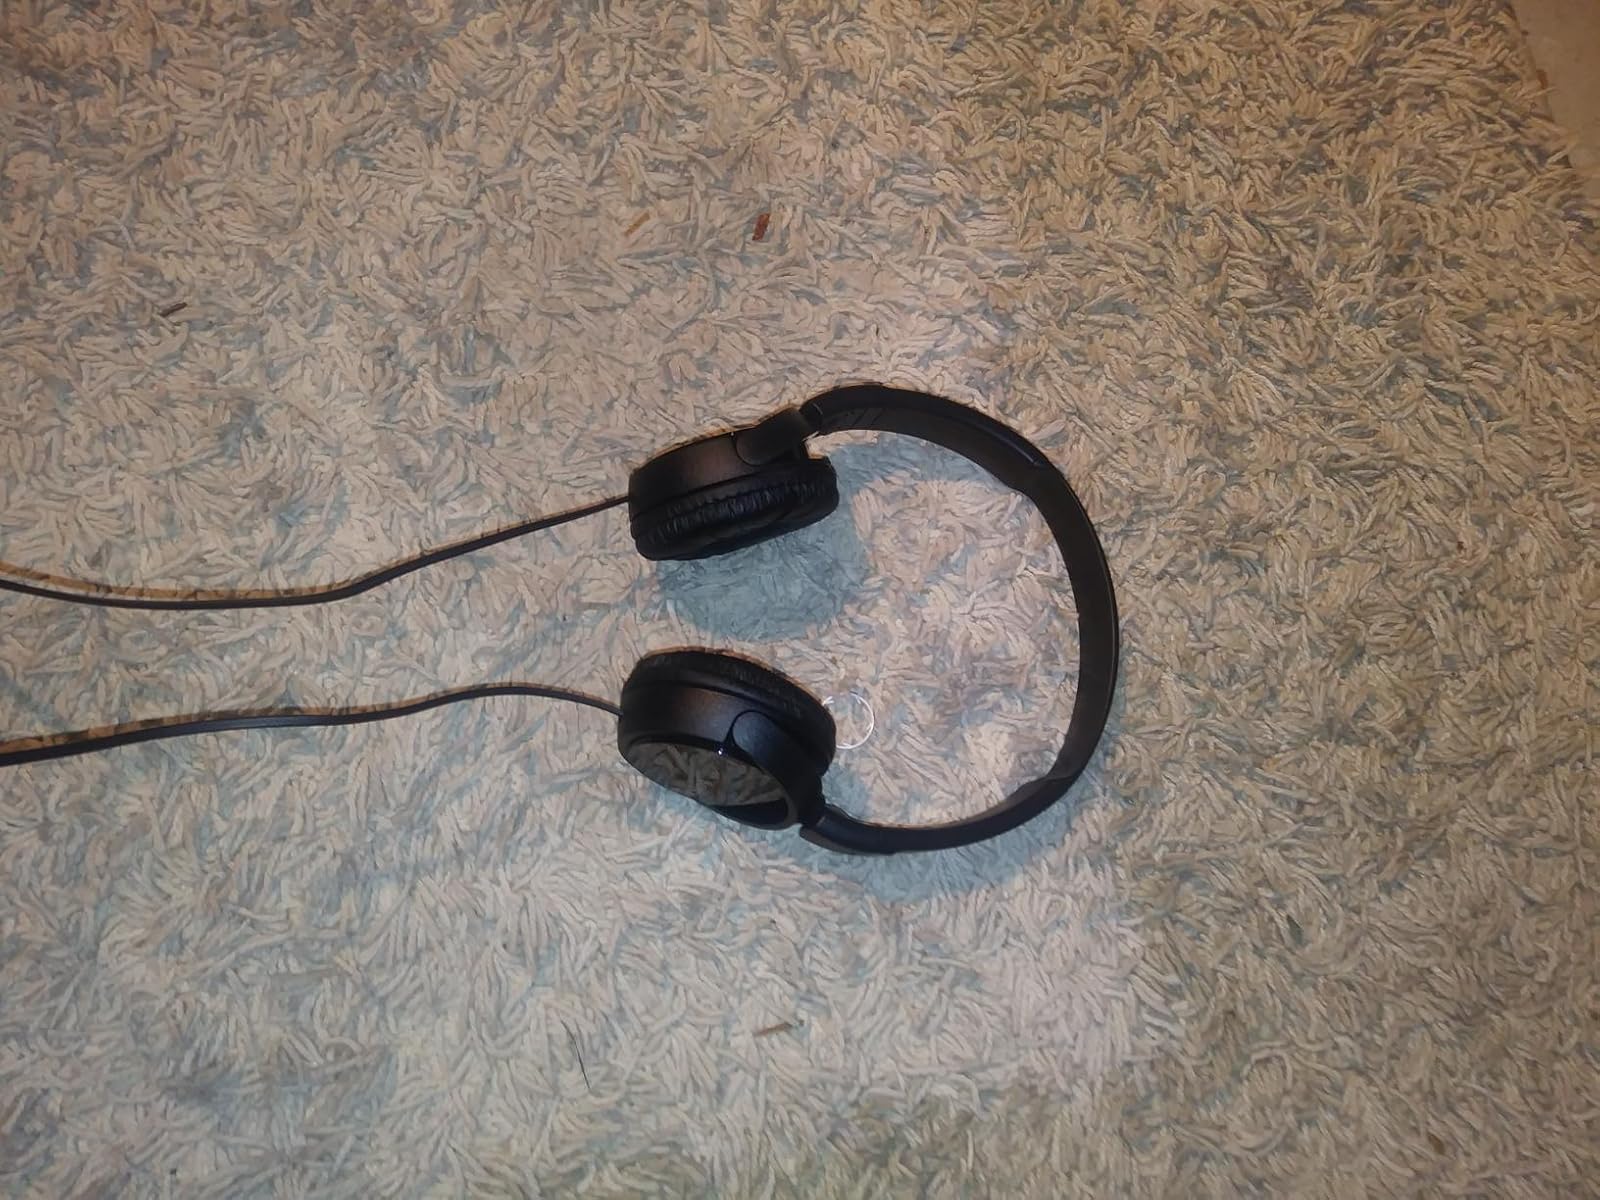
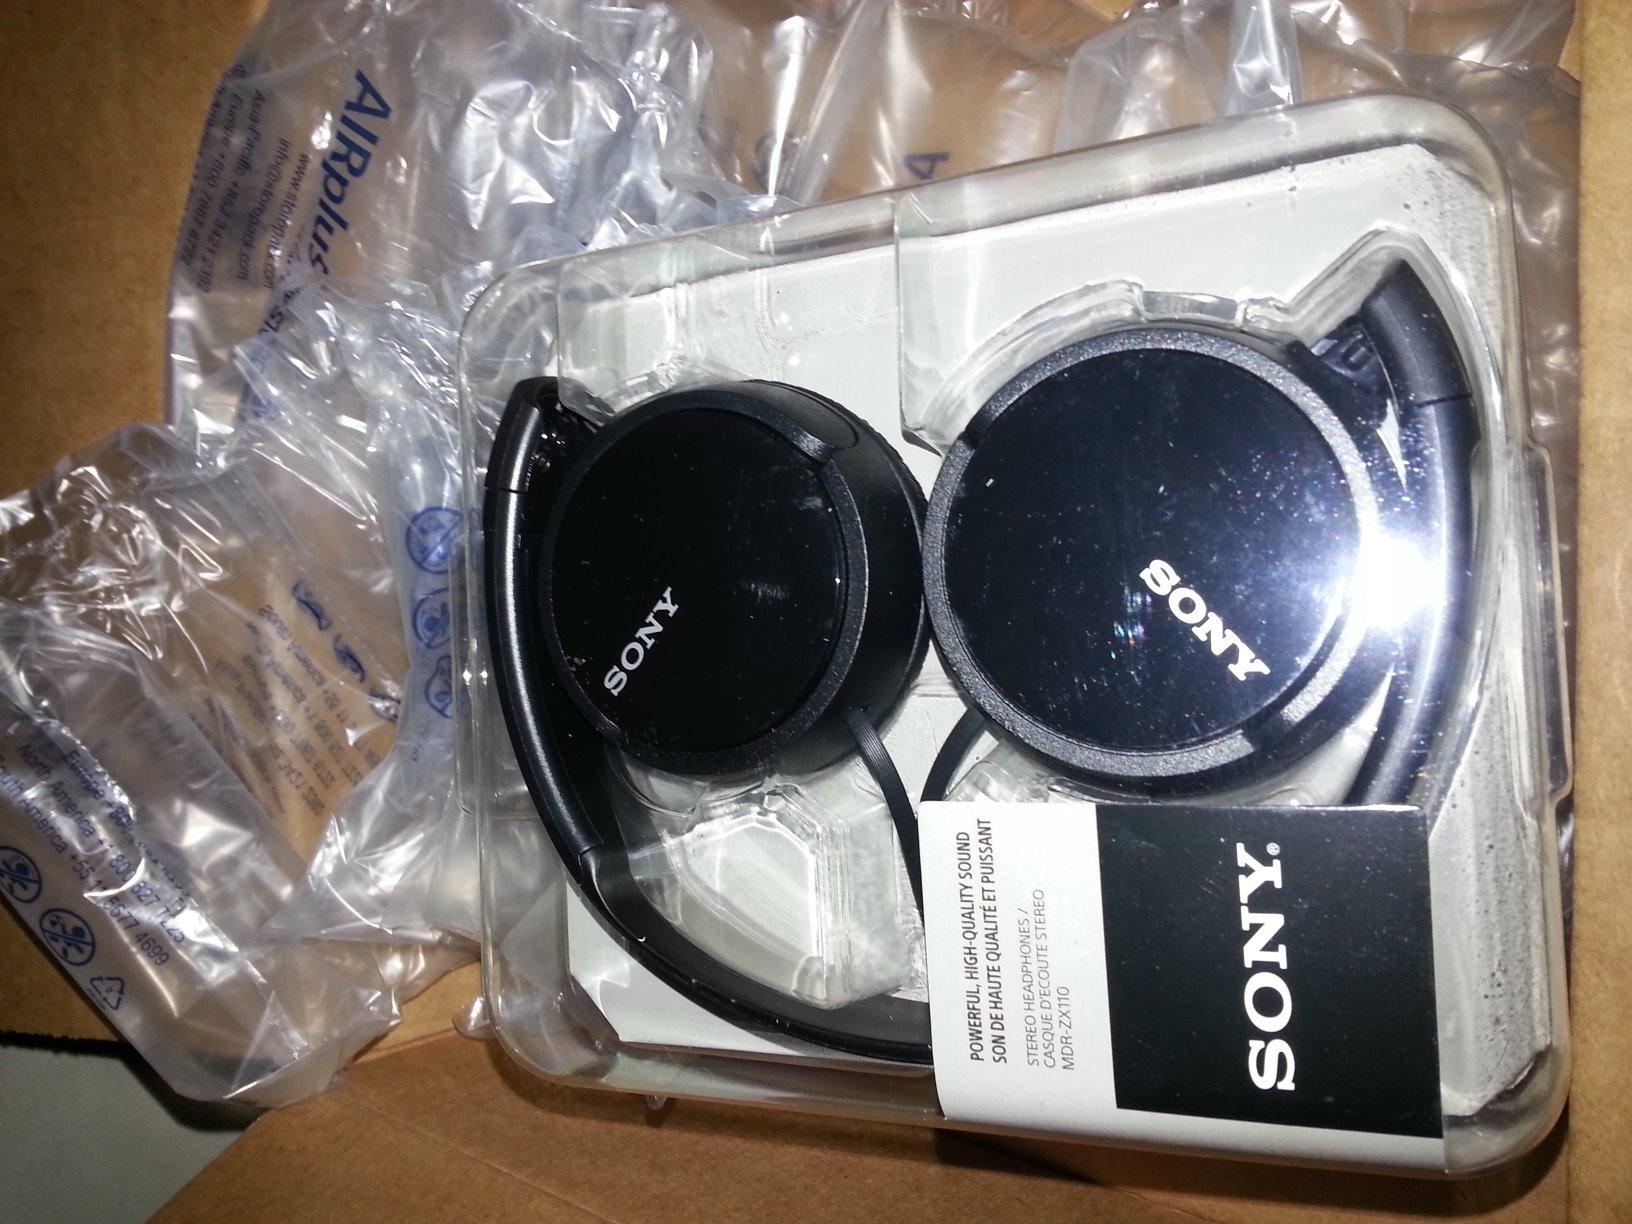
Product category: headphones
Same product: yes